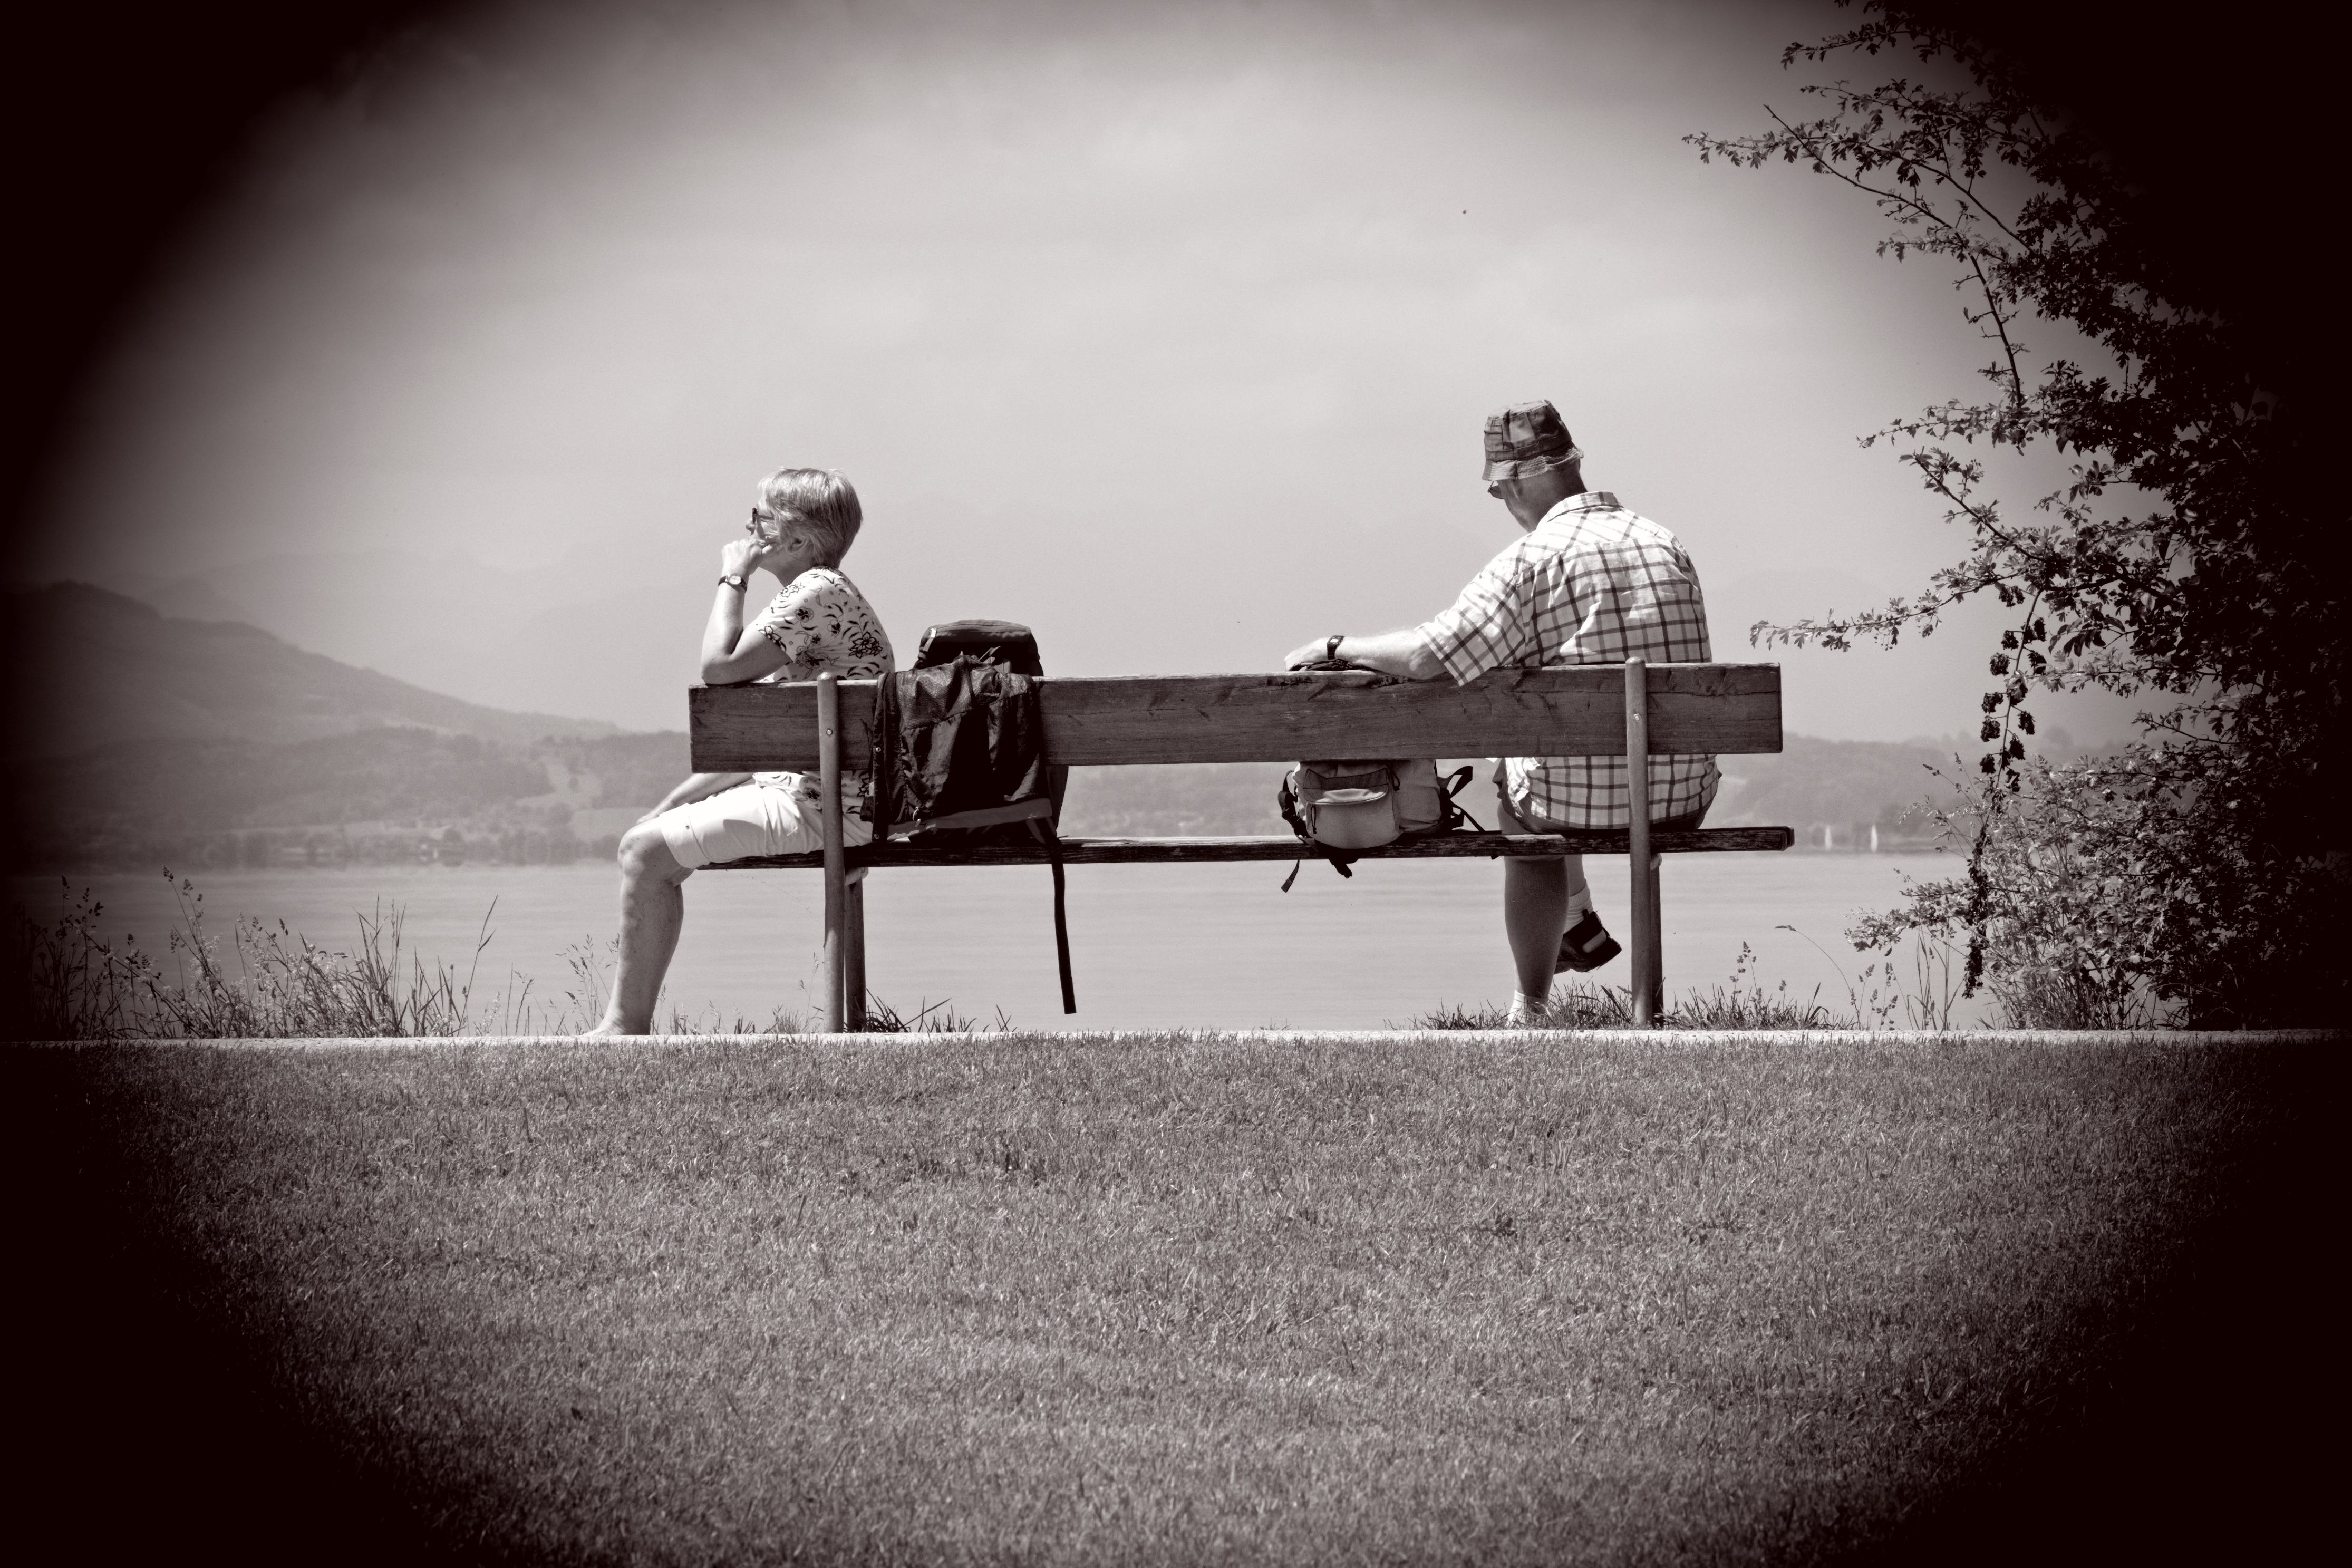
man, black and white, people, woman, white, bench, photography, sitting, darkness, black, monochrome, photograph, image, shape, fisheye lens, monochrome photography, album cover, film noir